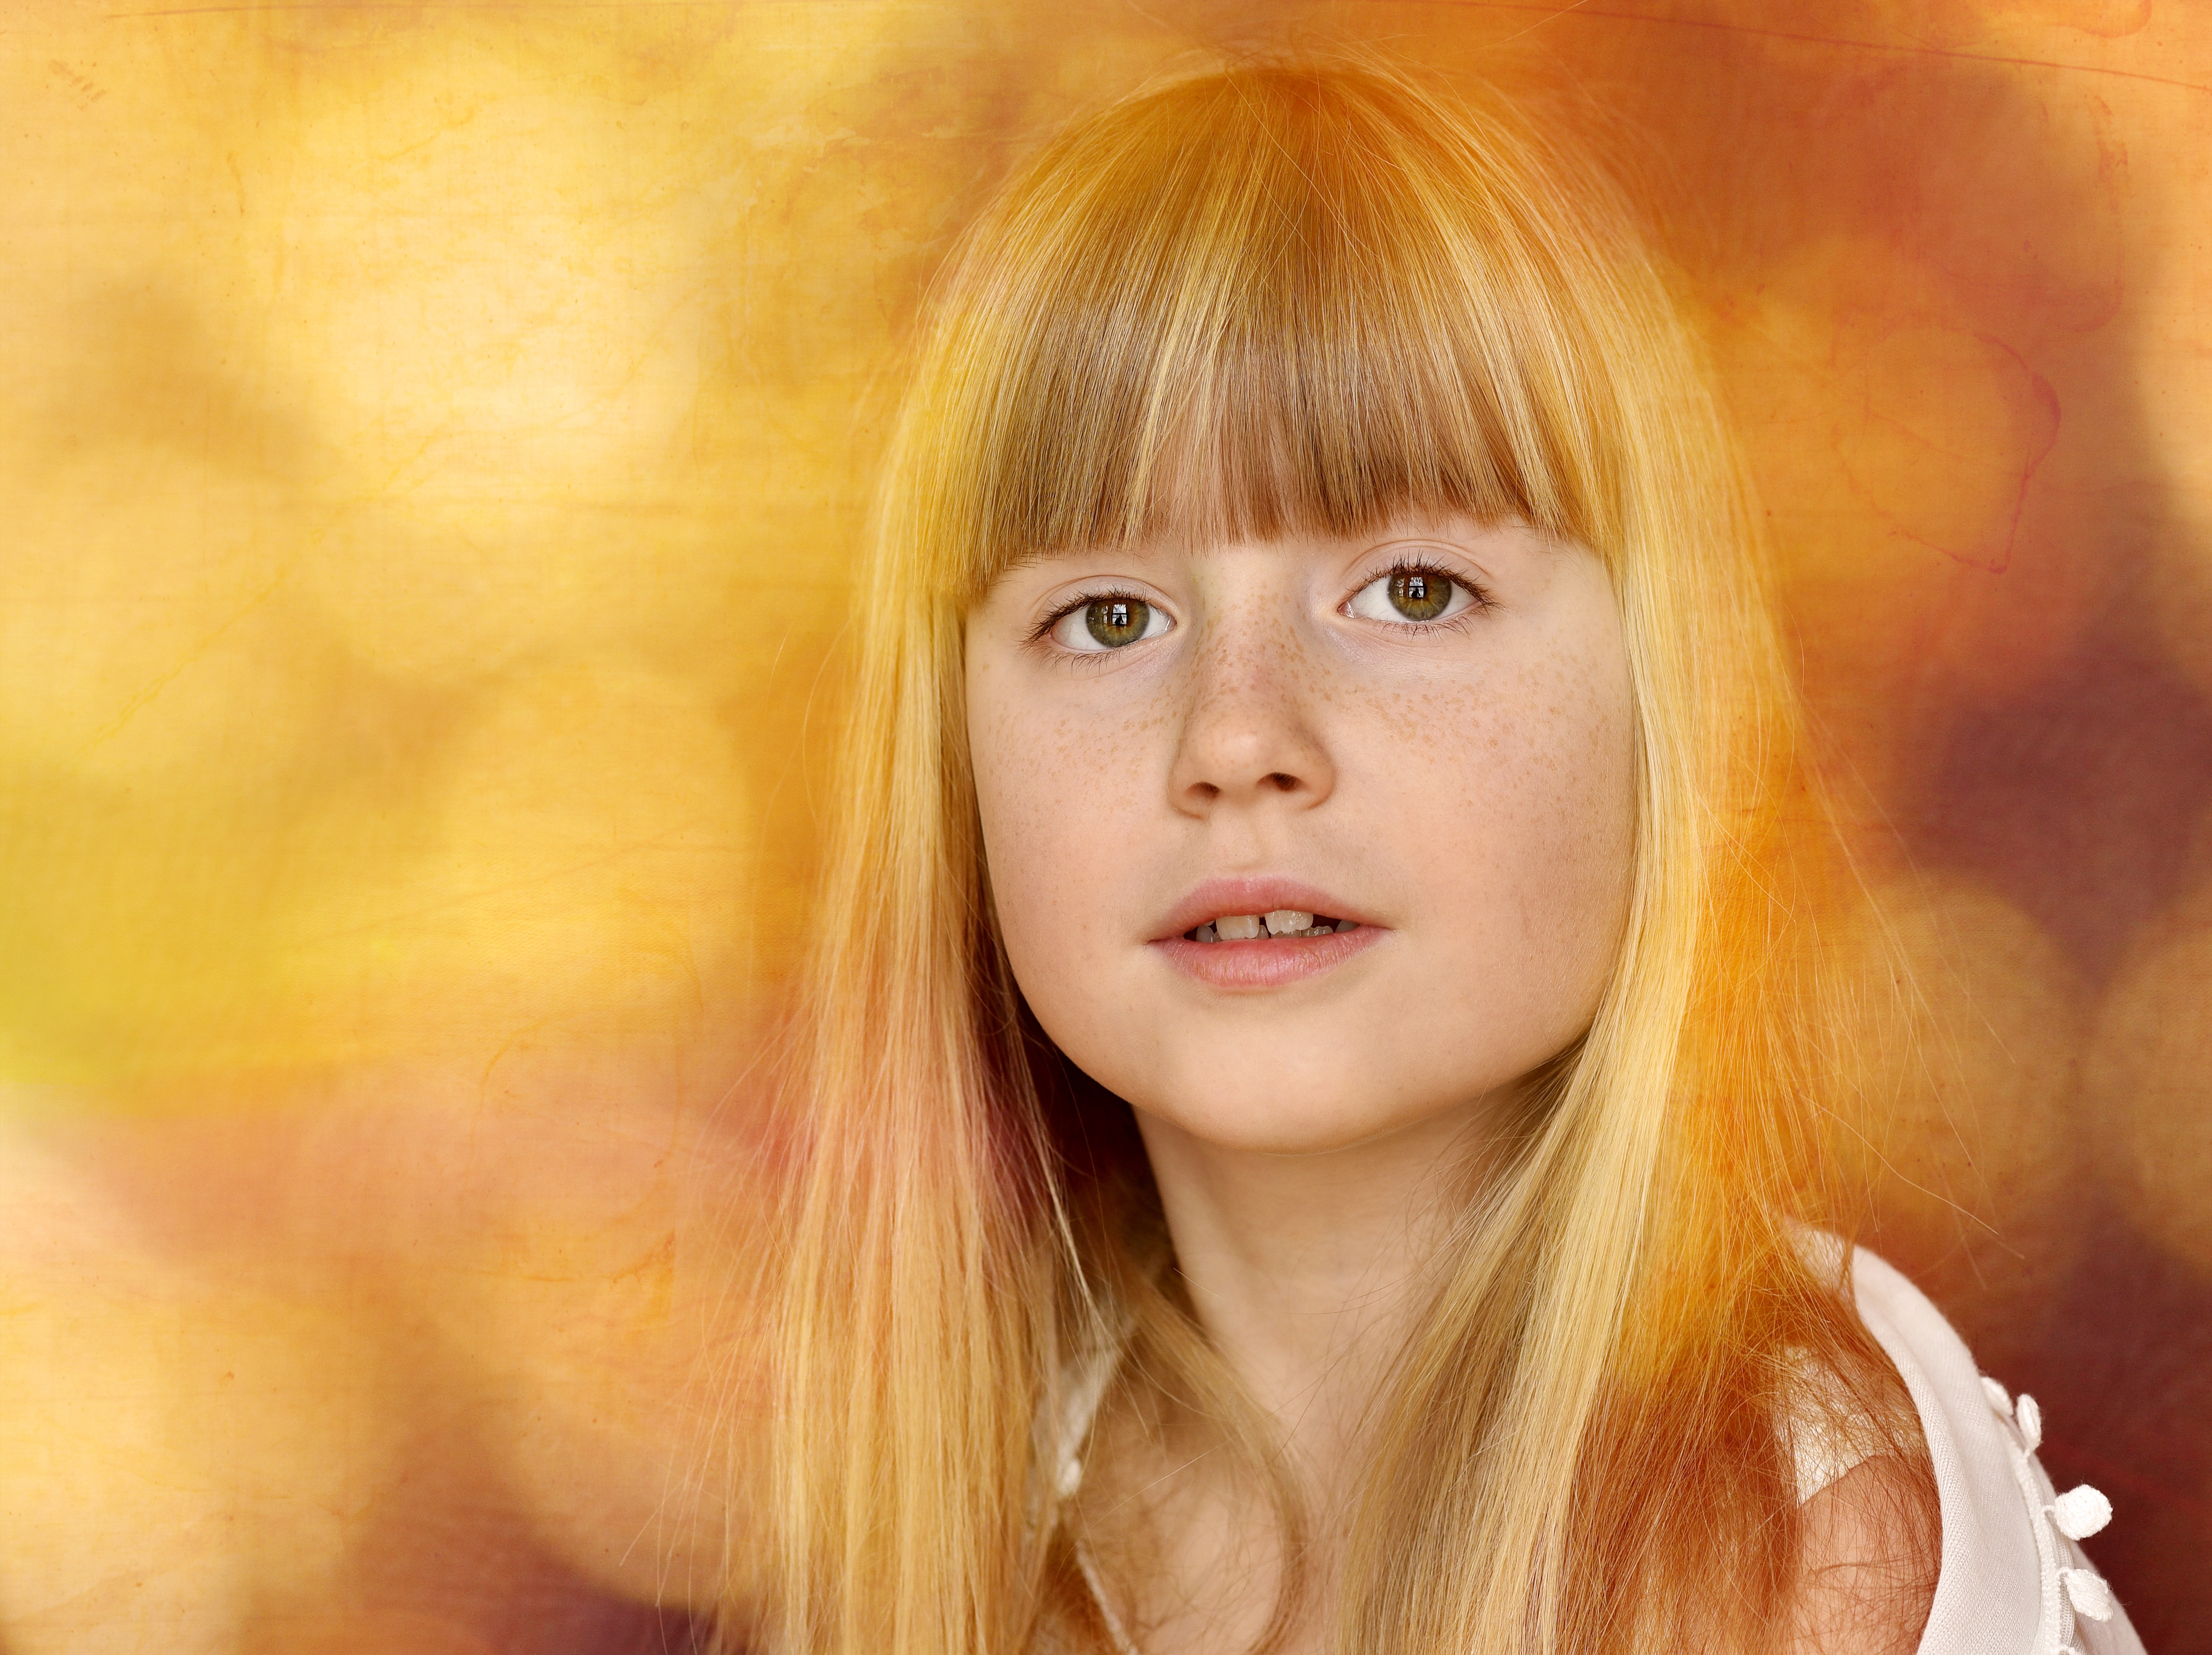
person, girl, hair, photography, portrait, model, color, child, lady, facial expression, lip, hairstyle, smile, mouth, long hair, close up, face, nose, eye, head, skin, beauty, blond, pretty, organ, emotion, brown hair, portrait photography, hair coloring, art model, human hair color